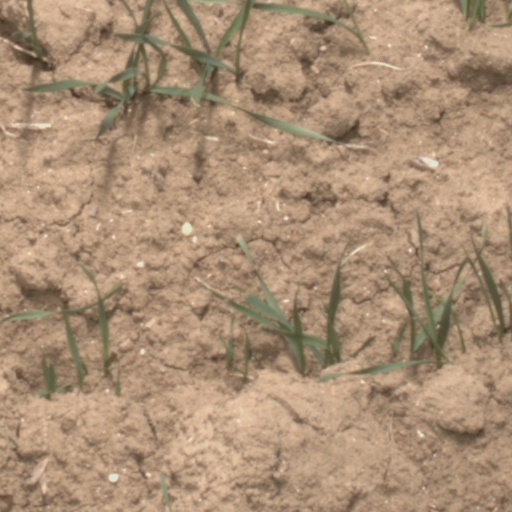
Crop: wheat